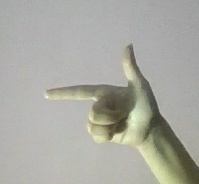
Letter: yaa